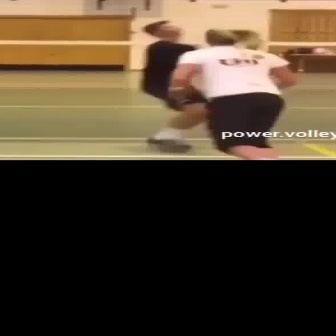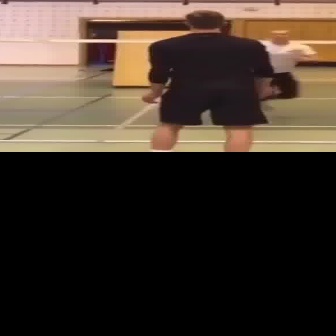
  Please identify the target specified by the bounding box [167,28,298,159] in the first image and locate it in the second image. Return the coordinates in [x_min,y_min,x_max,y_max] format.
Answer: [239,29,320,110]